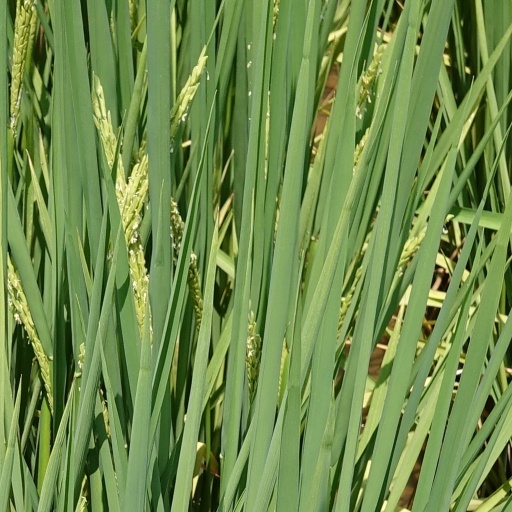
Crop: rice